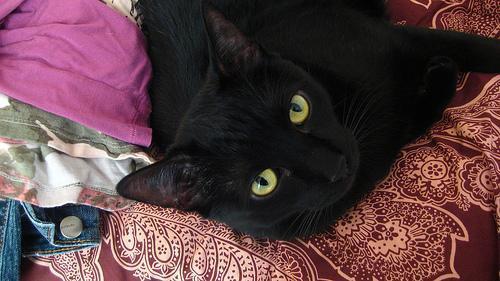
Bombay